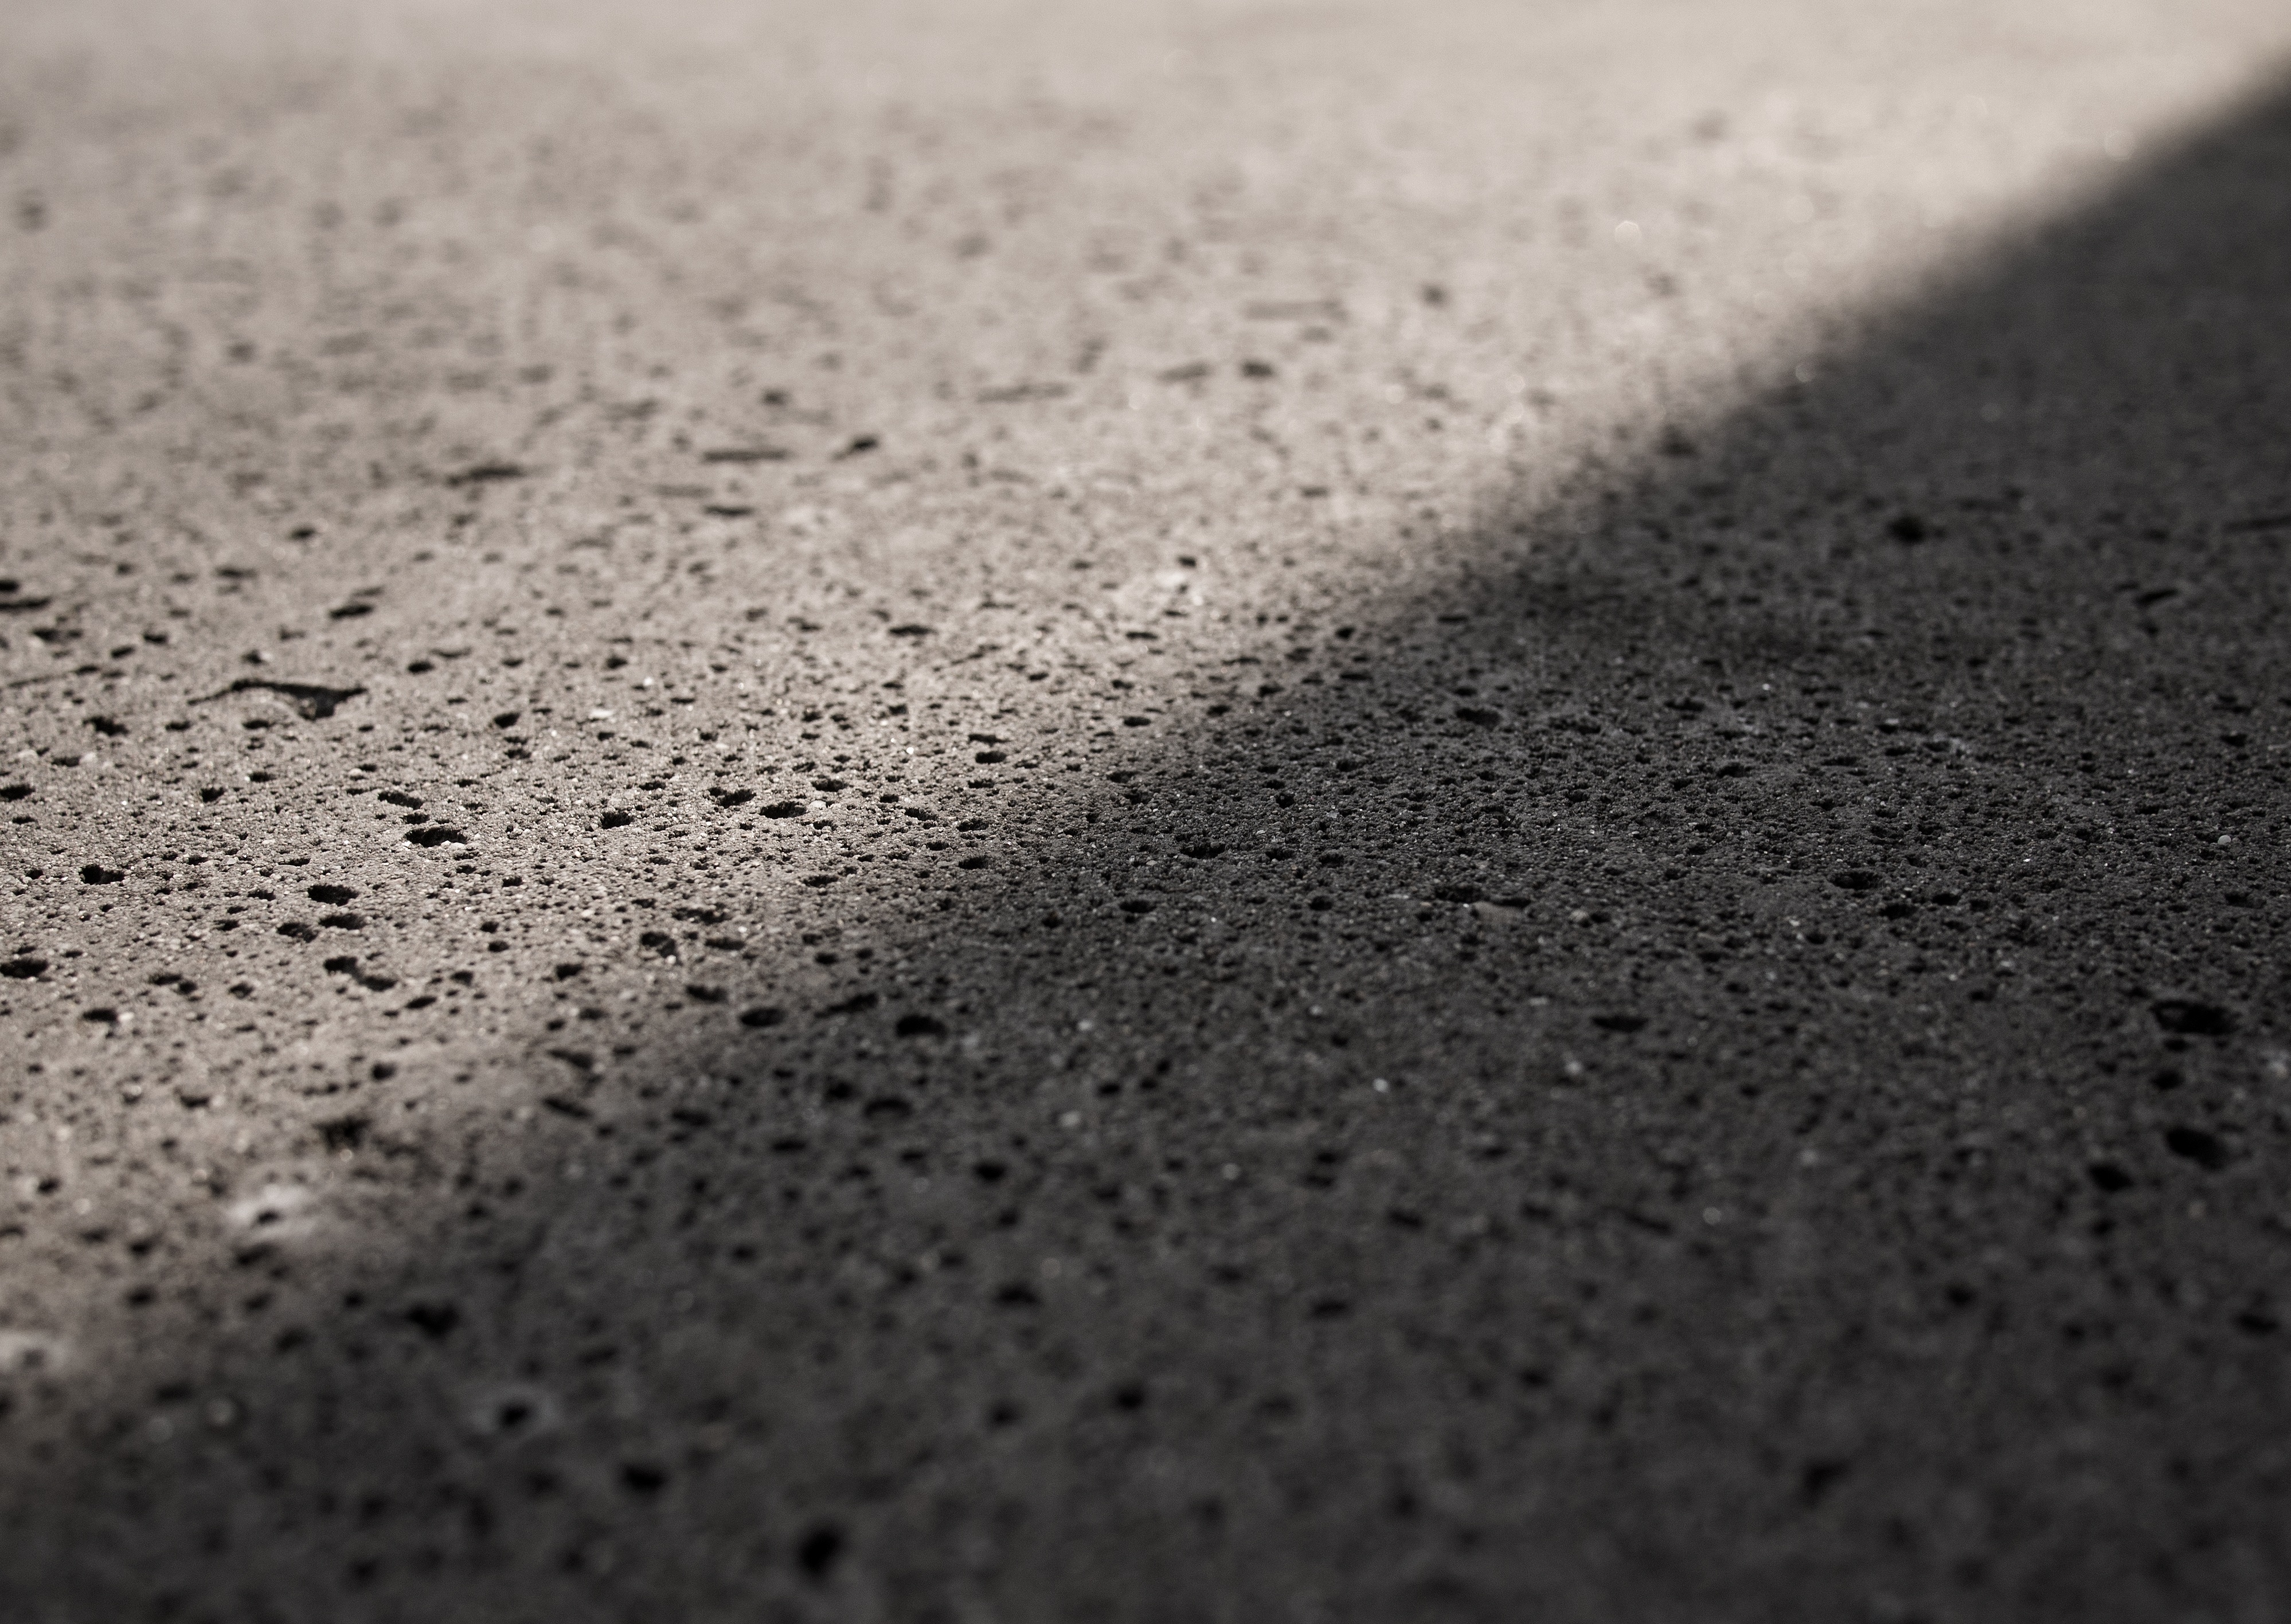
sand, black and white, texture, floor, asphalt, soil, monochrome, material, flooring, road surface, monochrome photography